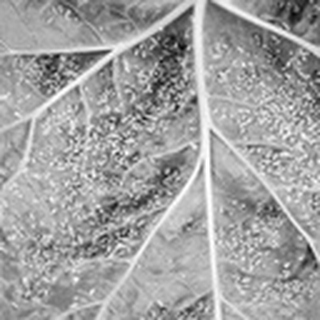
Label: cotton_aphids